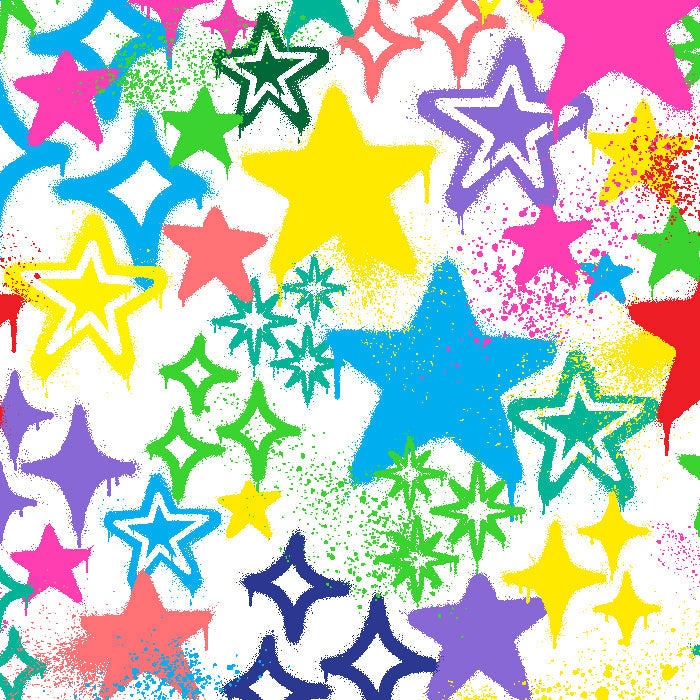
SPT-6643-Graffiti Stars
[custom_html]Delivery time: 10-15 days Min Quantity to buy: 5 yards [/custom_html] Delivery time: 10-15 days Min Quantity to buy: 5 yards
Brand: SpandexByYard/Sportek
Category: Arts & Entertainment > Hobbies & Creative Arts > Arts & Crafts > Art & Crafting Materials > Textiles > Fabric